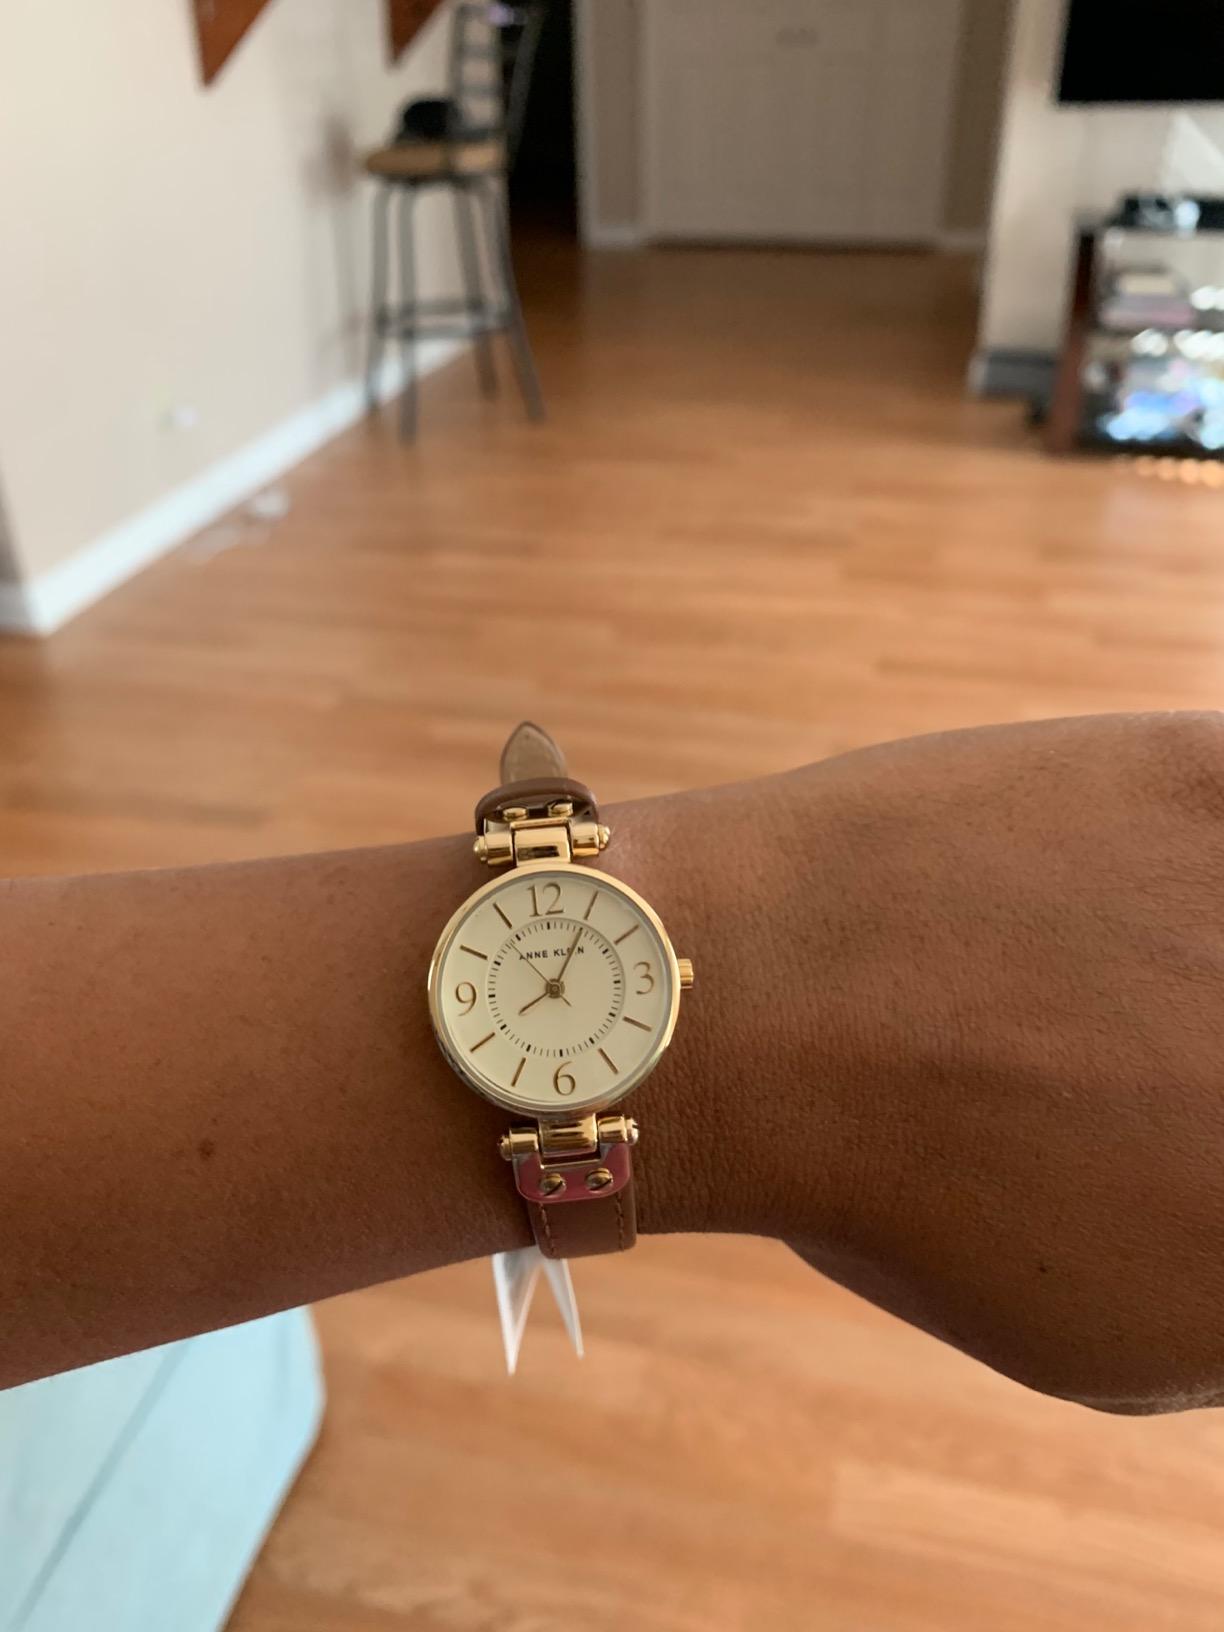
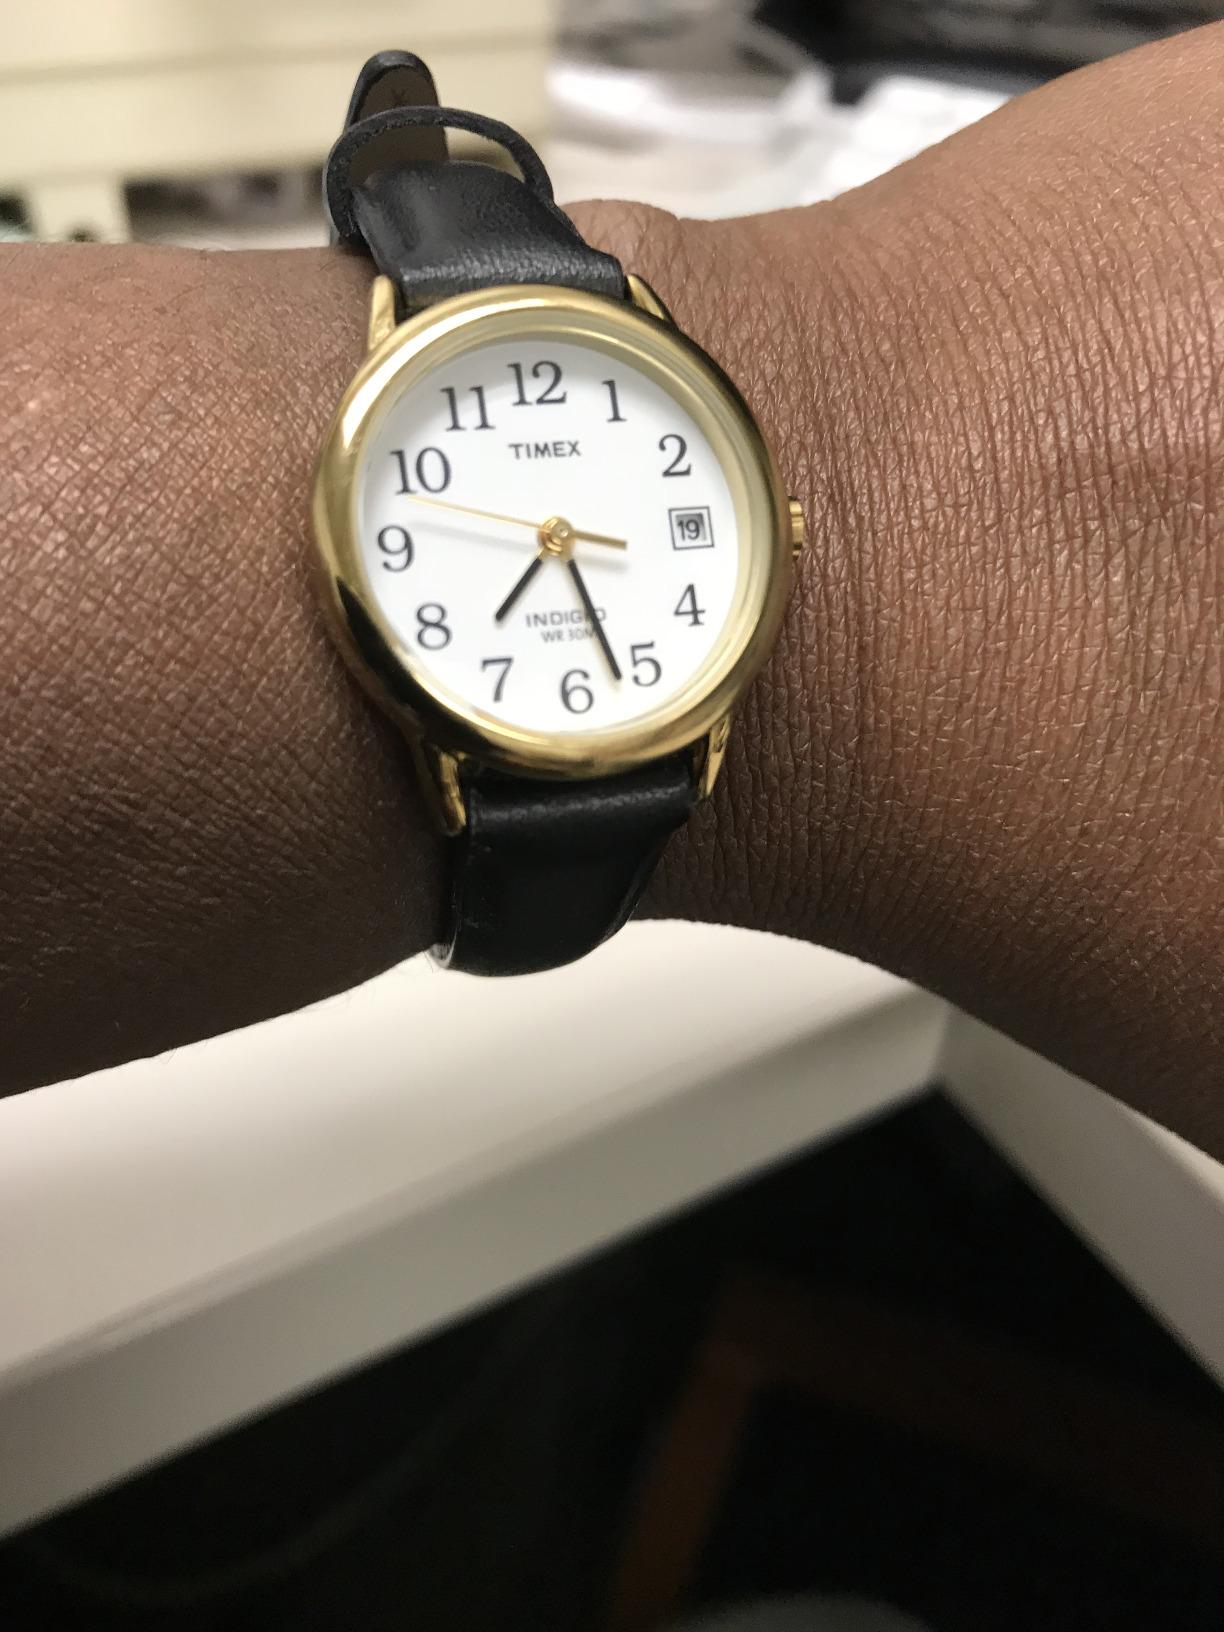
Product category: accessories_watch
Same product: no